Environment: real
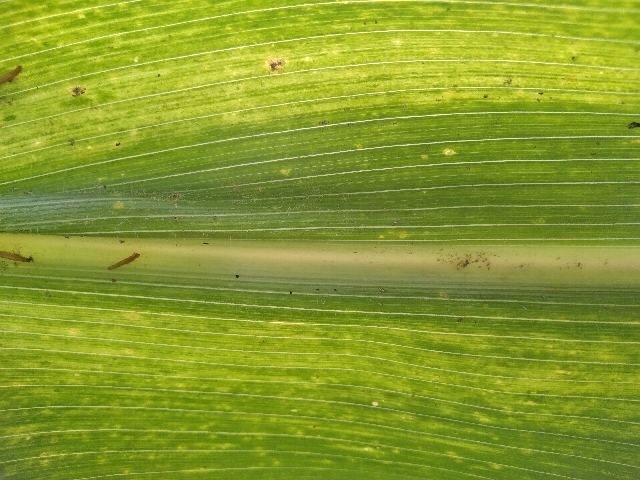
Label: lethal_necrosis